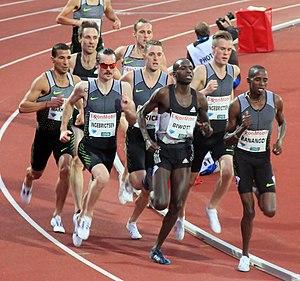
Le meeting des Bislett Games 2016 se déroule le 9 juin 2016 au Bislett stadion d'Oslo, en Norvège. Il constitue la septième étape de la Ligue de diamant 2016.